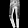
Label: Trouser